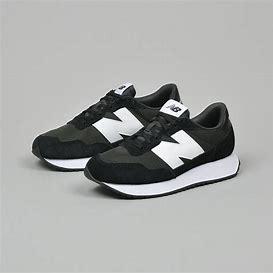
Brand: New
Model: Balance 237